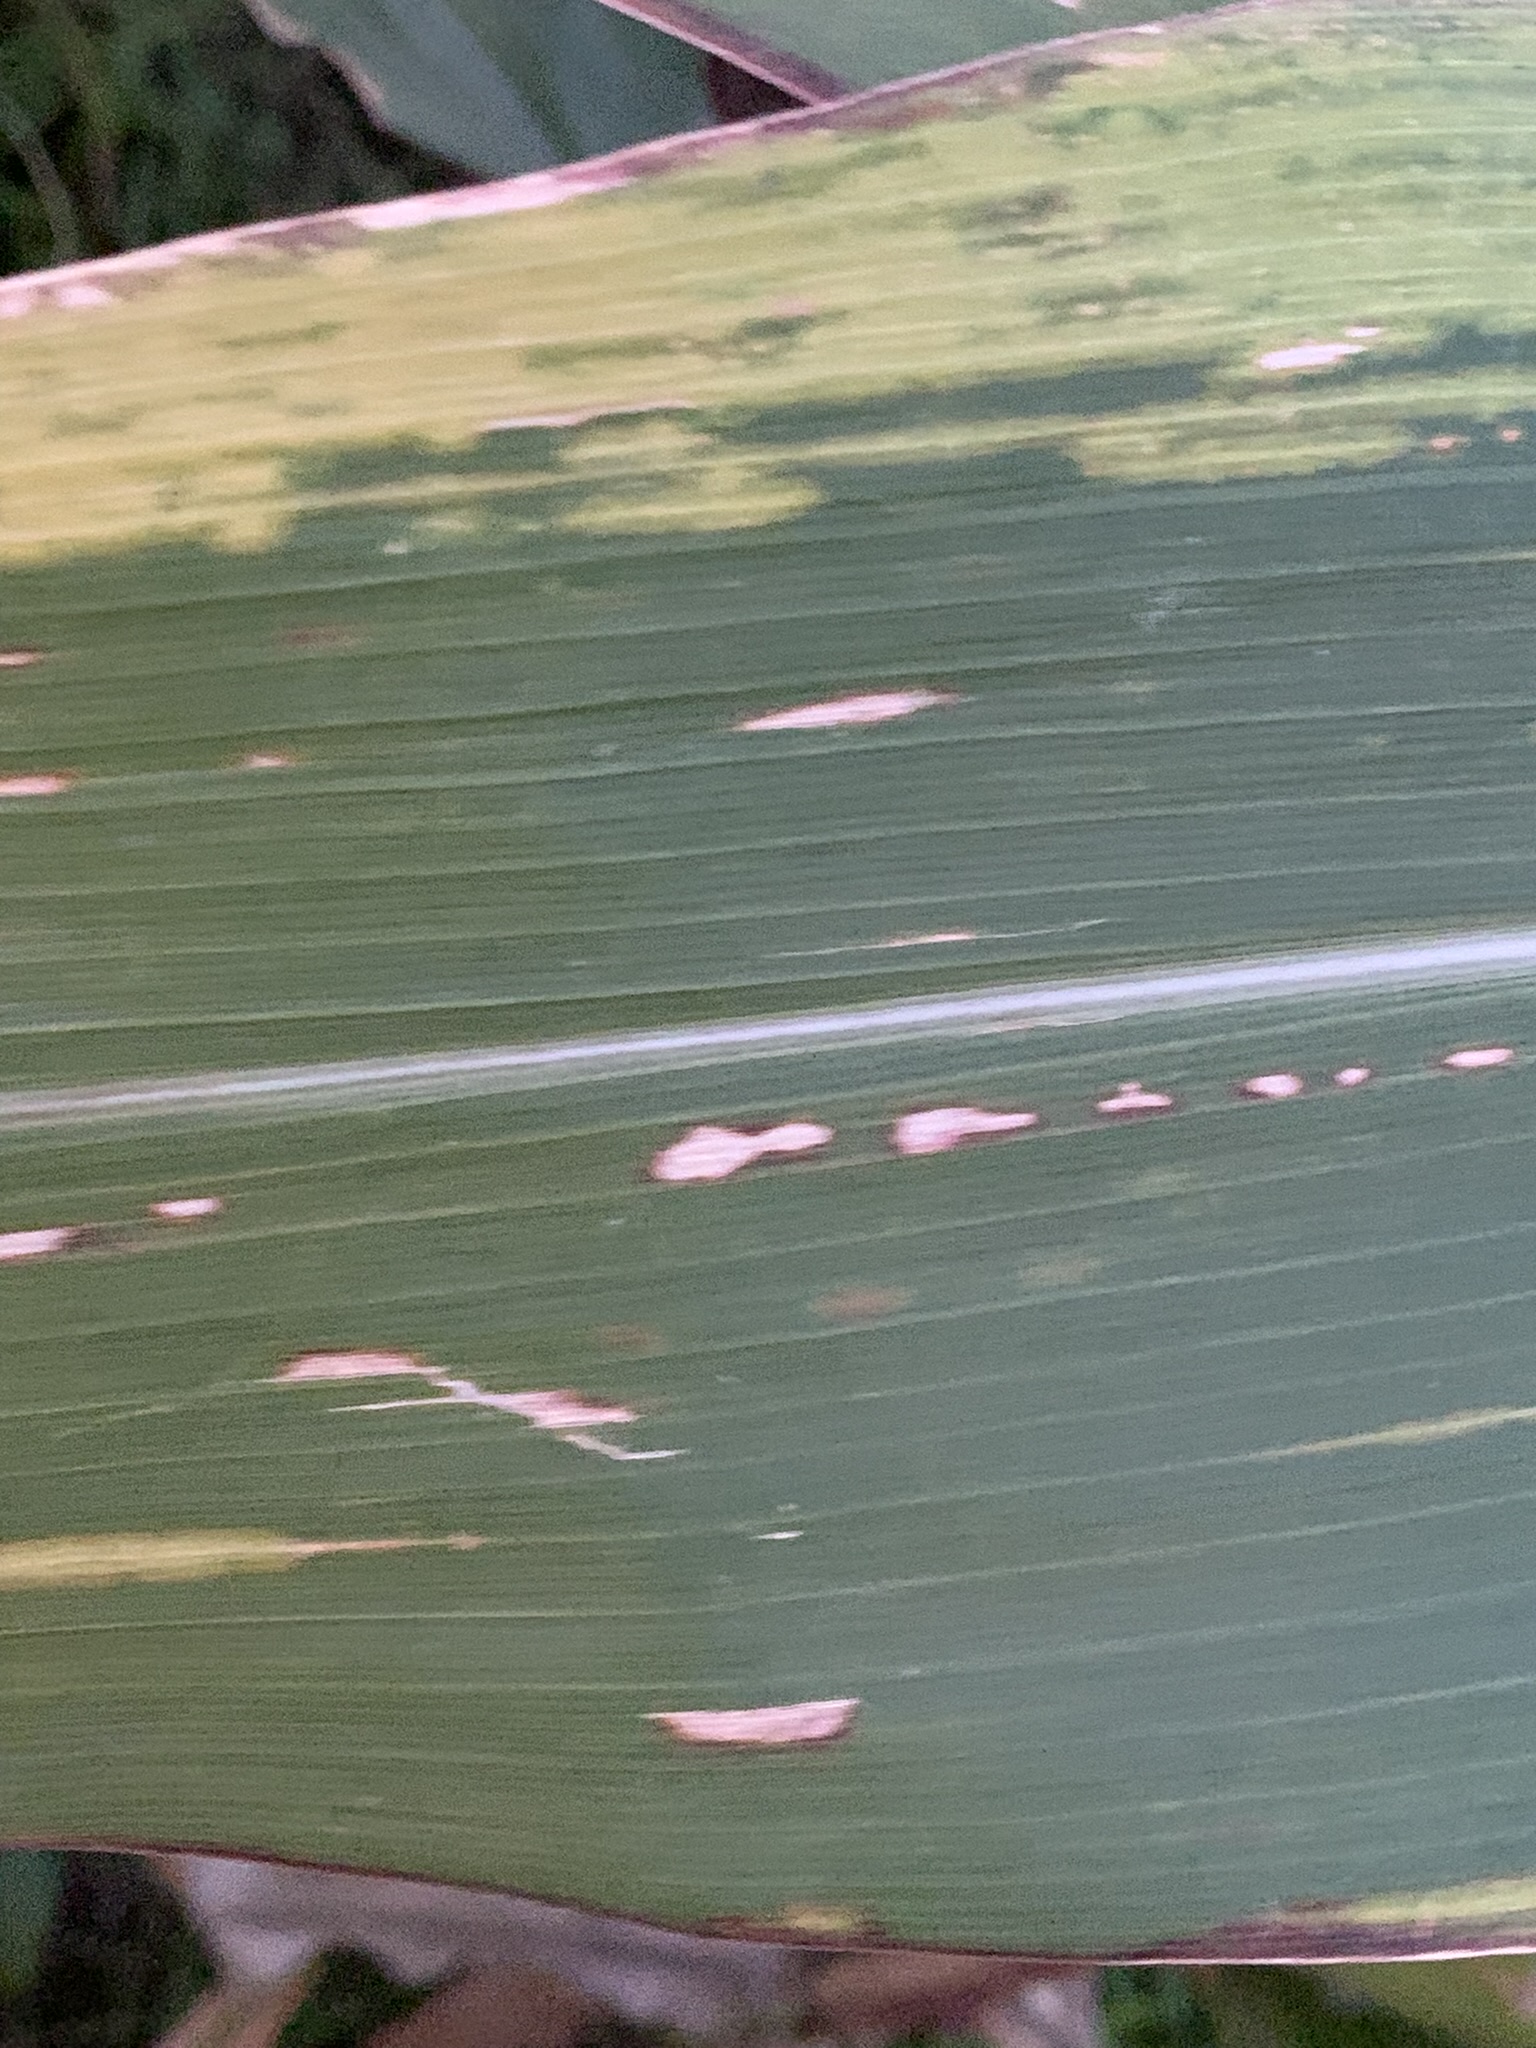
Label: MLN